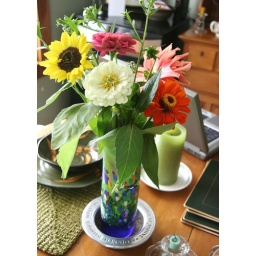
cut flowers by my computer